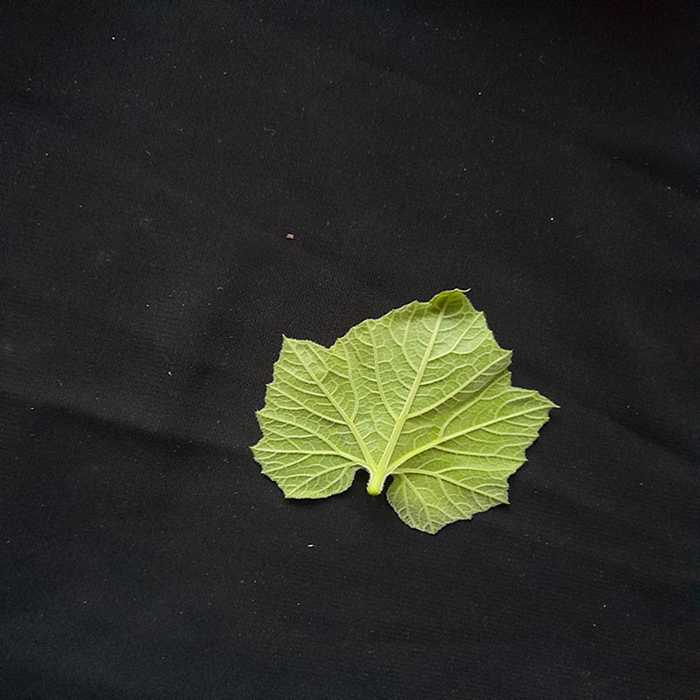
Plant: Bottle gourd
Label: Fresh leaf